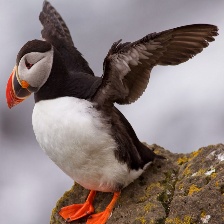
Species: PUFFIN
Scientific name: FRATERCULA